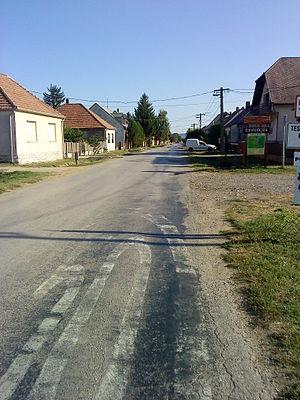
Pogány est un village et une commune du comitat de Baranya en Hongrie.